Kamiel Verschuren

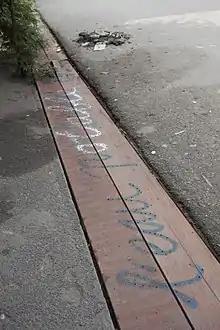
New Walks, New Ways. 2 kilometers, open-air gutters of the neighborhood New-Bell (Douala). This covering of gutter was realized with long wooden boards on which the artist wrote texts and words bound to water, which were drilled, so allowing the water to infiltrate while avoiding in the solid garbage to penetrate there.

Kamiel Verschuren is working in a broad international practice with a special interest for the public domain and the artist's position in society from different positions; as a drawer, (spatial) designer, designer of public space, organizer, initiator, social activist, observer, teacher, urban advisor, landscape artist, producer and publicist; working individually and within divers partnerships with other artists and organizations.